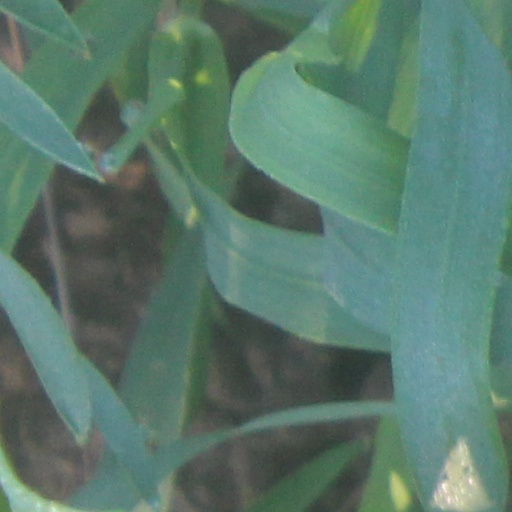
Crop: wheat